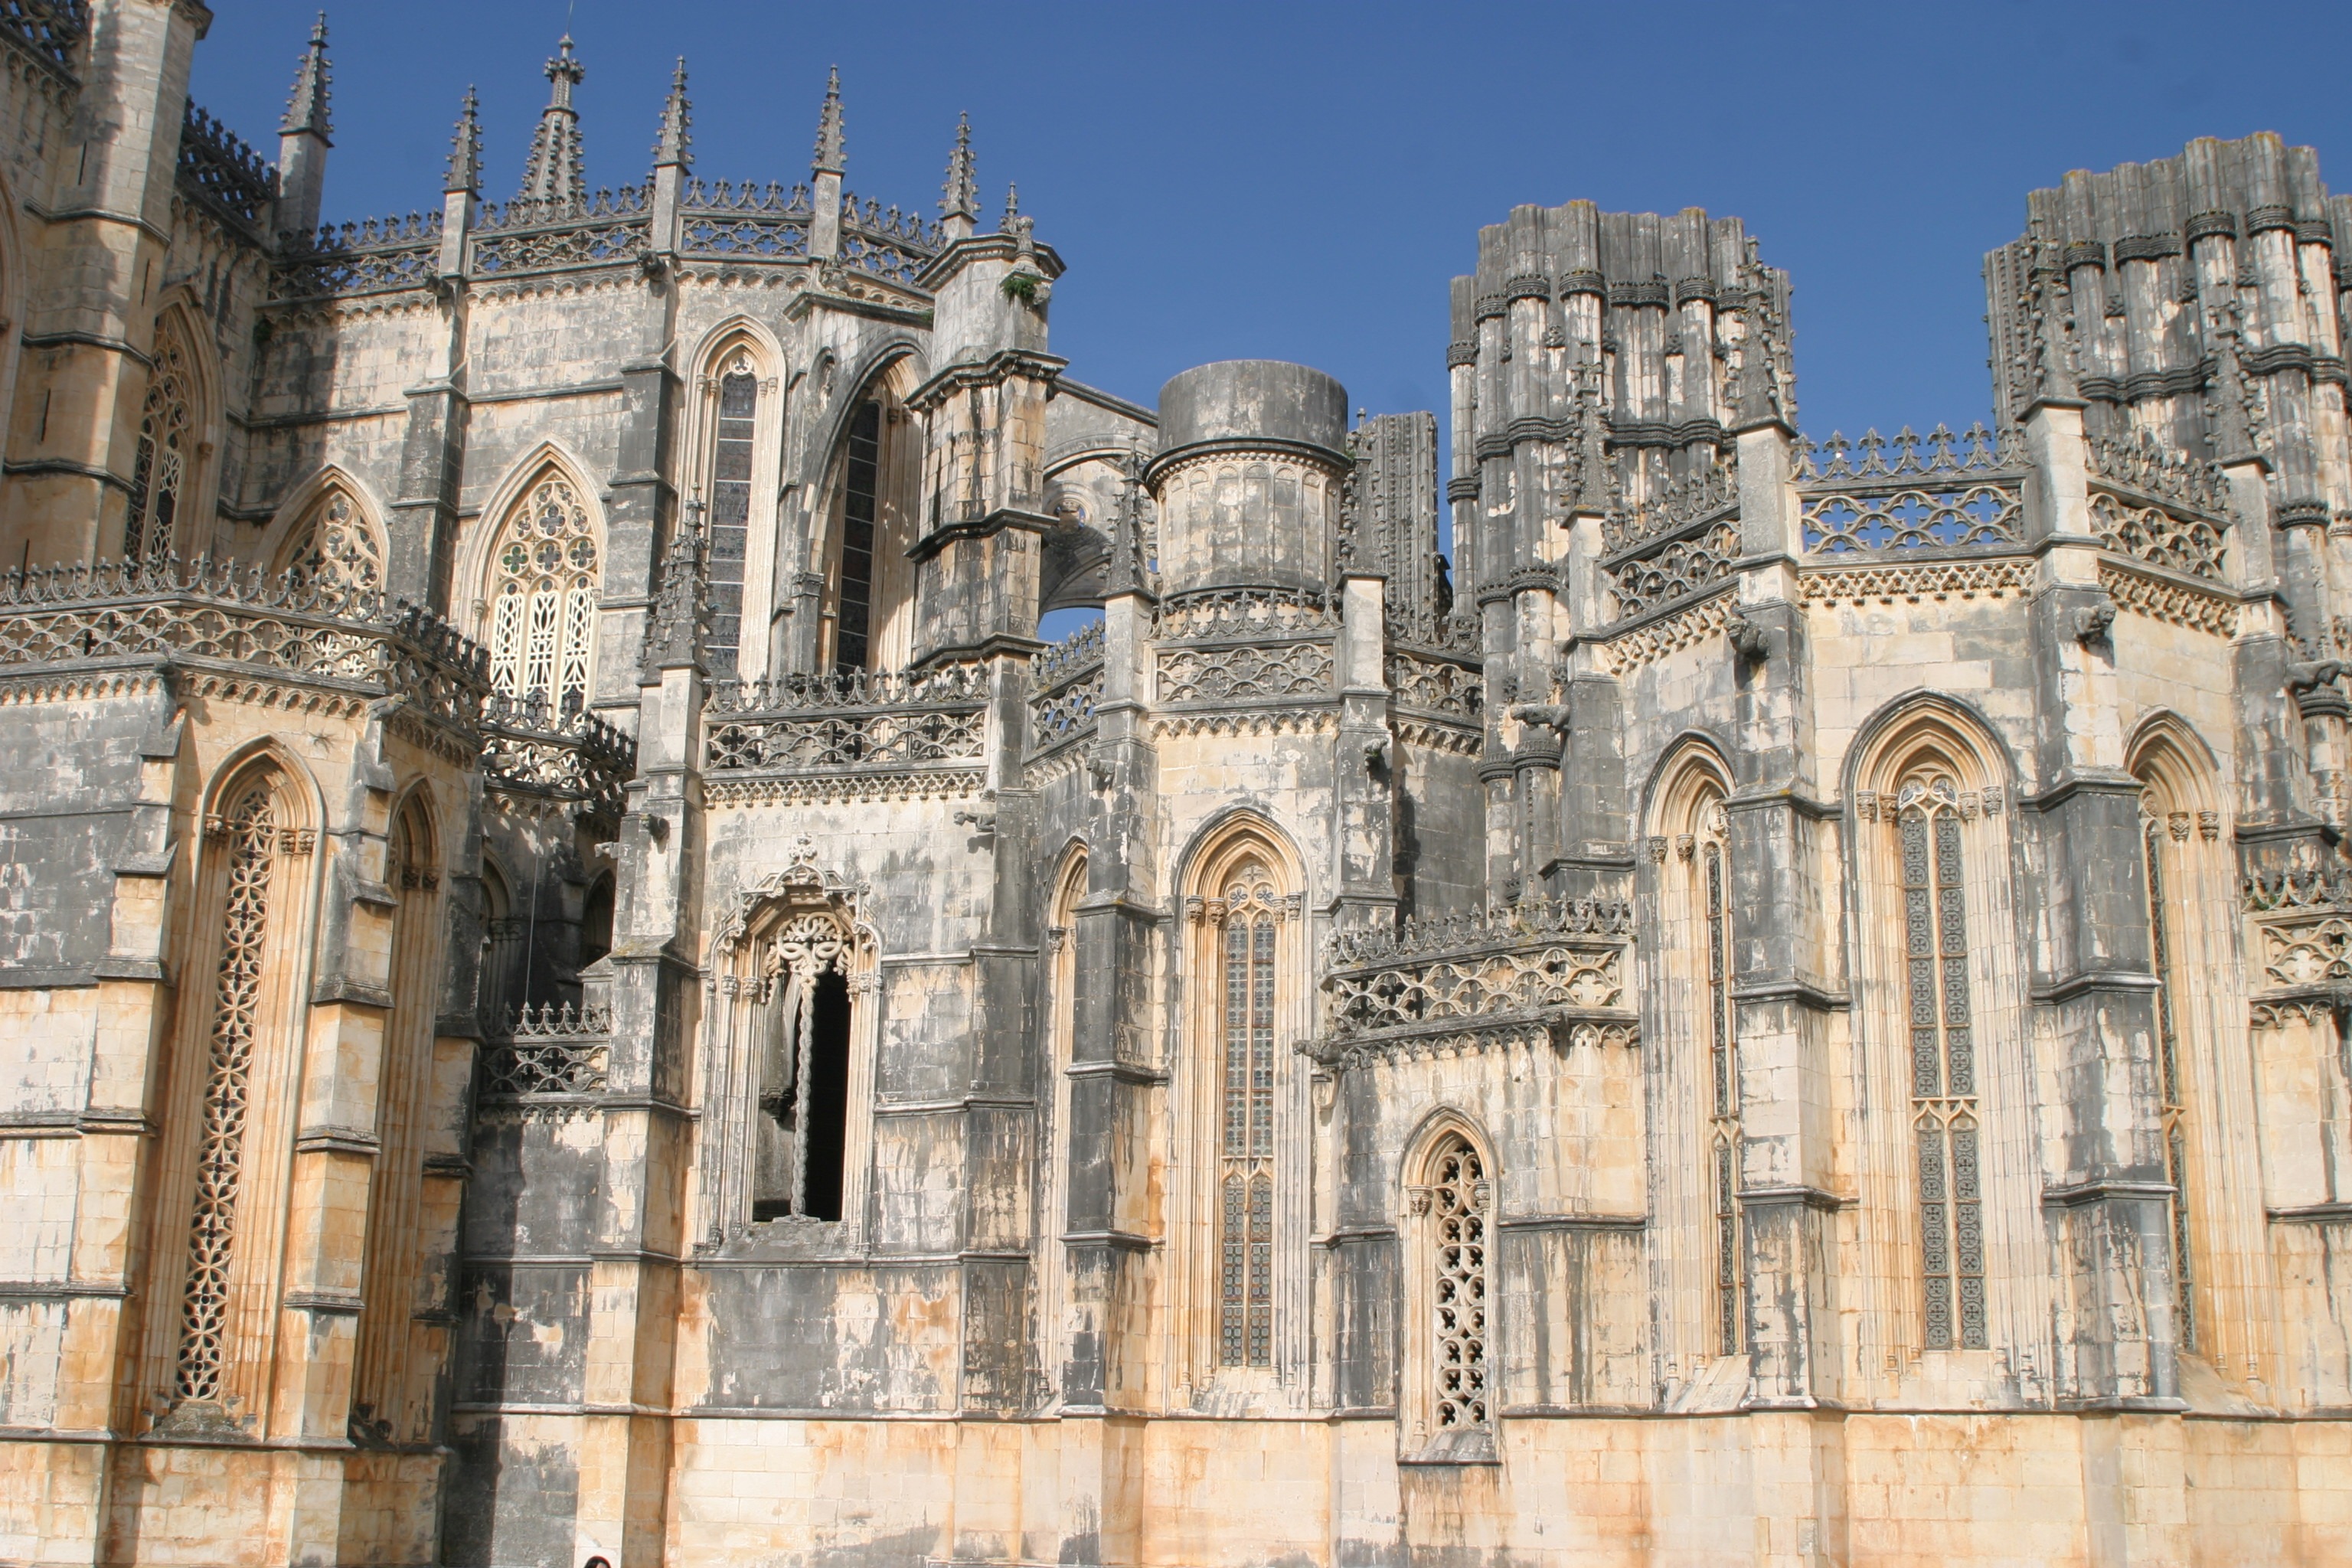
architecture, building, palace, facade, cathedral, place of worship, baptistery, medieval architecture, ruins, monastery, portugal, history, abbey, middle ages, gothic architecture, house of worship, tours, historic site, ancient history, ancient roman architecture, byzantine architecture